Yerevan Zoo

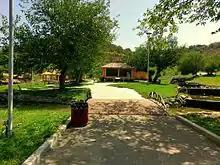
The zoo in 2016

Since Armenia is a biodiversity hot spot, the Foundation for the Preservation of Wildlife and Cultural Assets (FPWC) has leased and taken over management of about near the Khosrov reserve, which until recently had been unprotected and at risk of poaching, illegal logging, and overgrazing. The Yerevan Zoo is cooperating with the FPWC to use this land for wildlife rehabilitation and the reintroducing critically endangered species of the area into the wild.